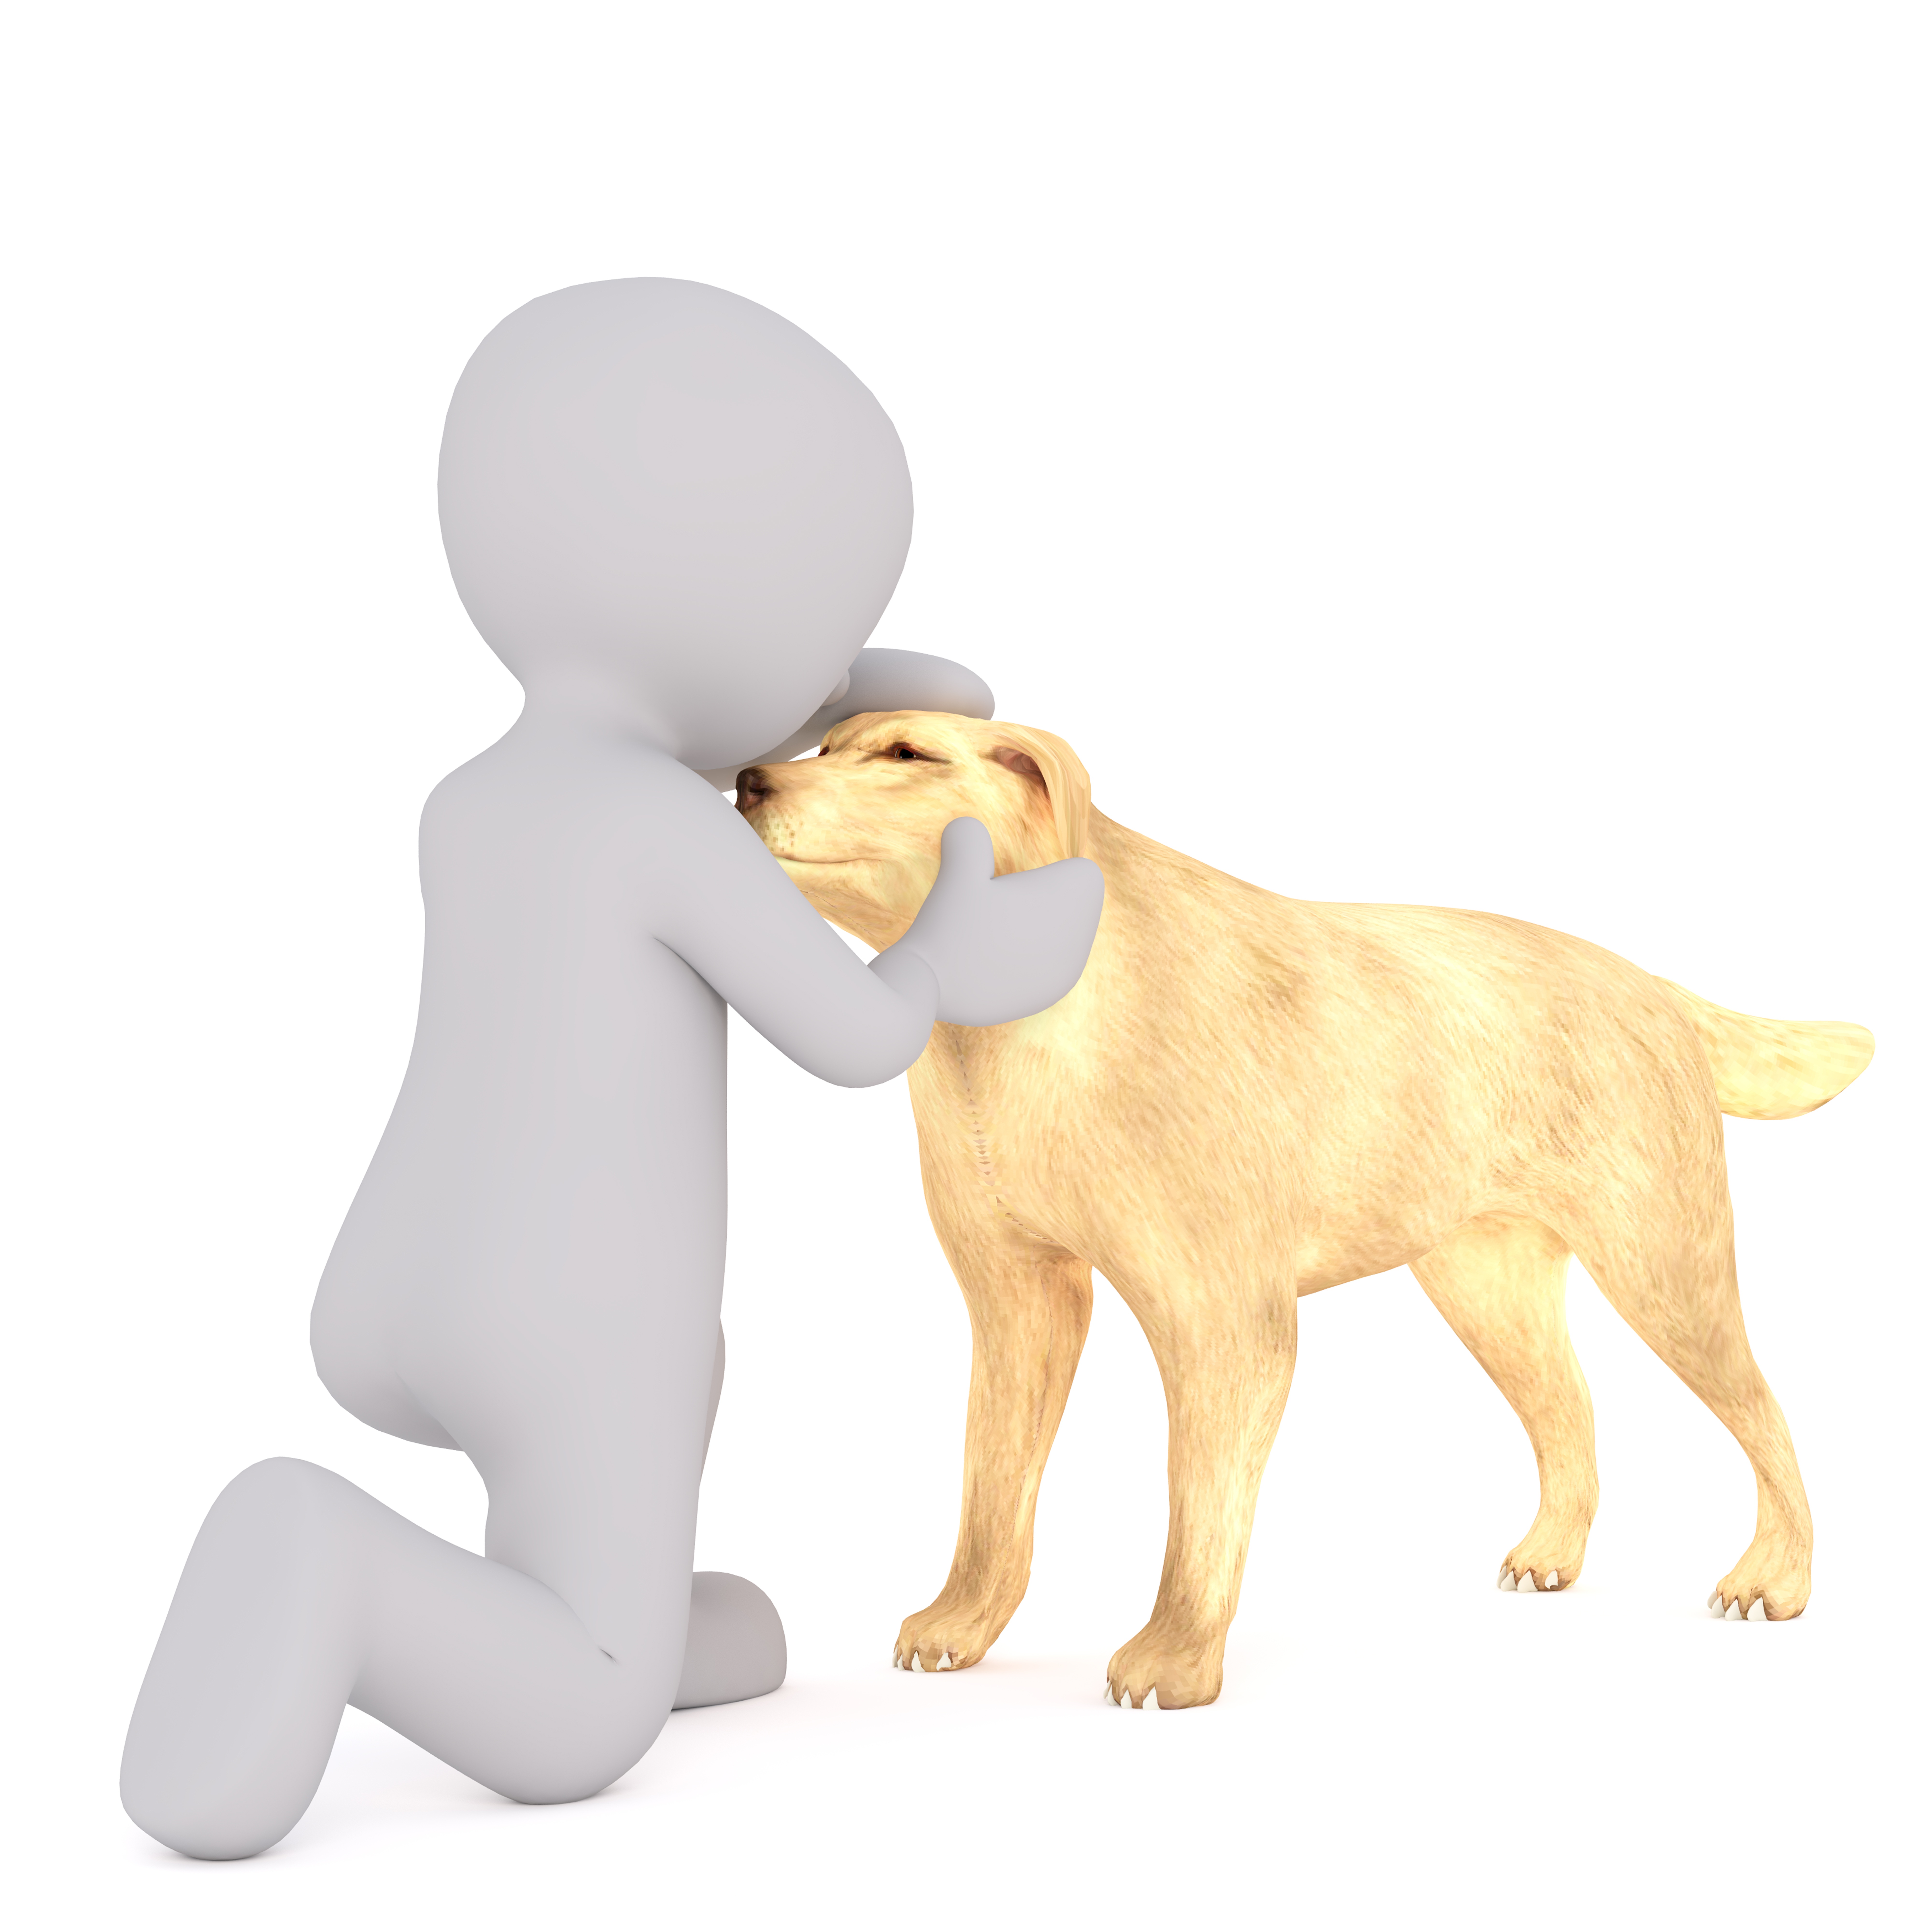
white, dog, isolated, model, golden, toy, nose, illustration, figurine, 3d, labrador, retriever, males, cartoon, white male, 3d model, full body, free image, animal figure, 3d man, 3d men